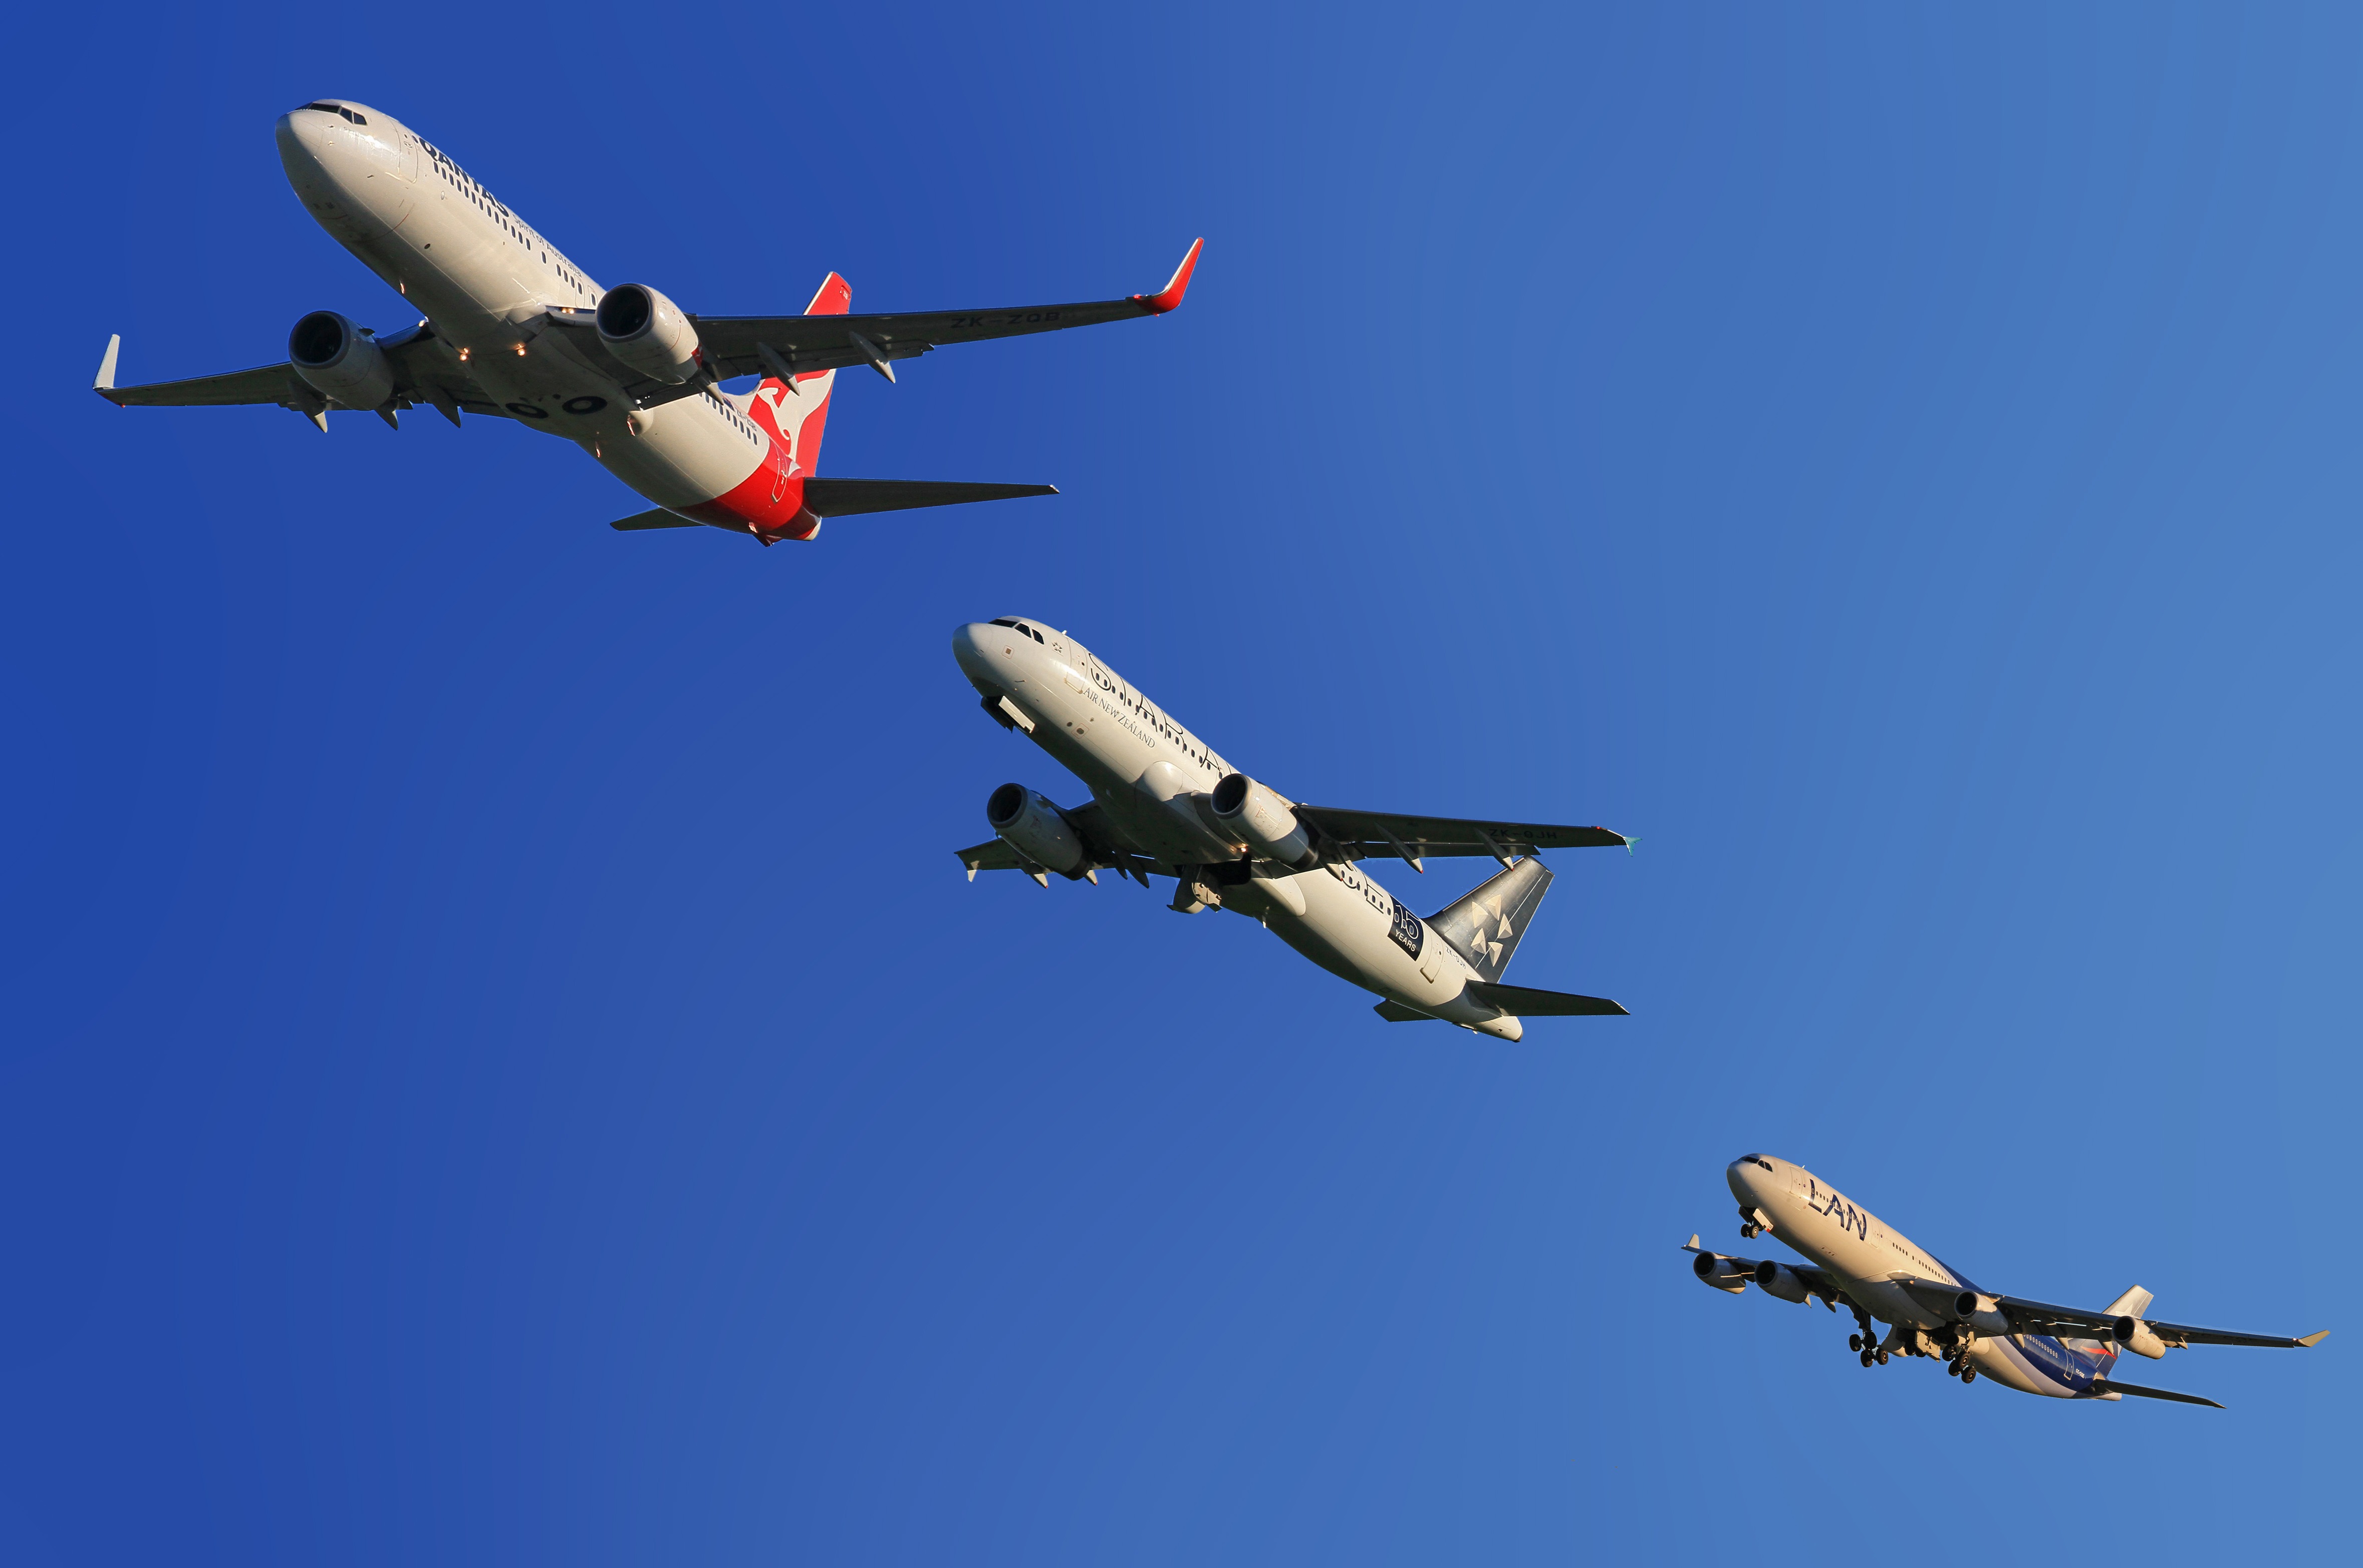
wing, sky, airplane, aircraft, vehicle, airline, aviation, flight, airplanes, airliner, airbus, takeoff, air force, jet aircraft, airbus a330, aircrafts, air travel, atmosphere of earth, wide body aircraft